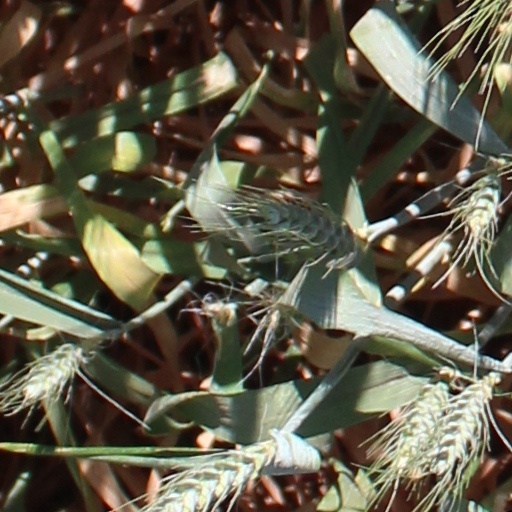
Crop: wheat